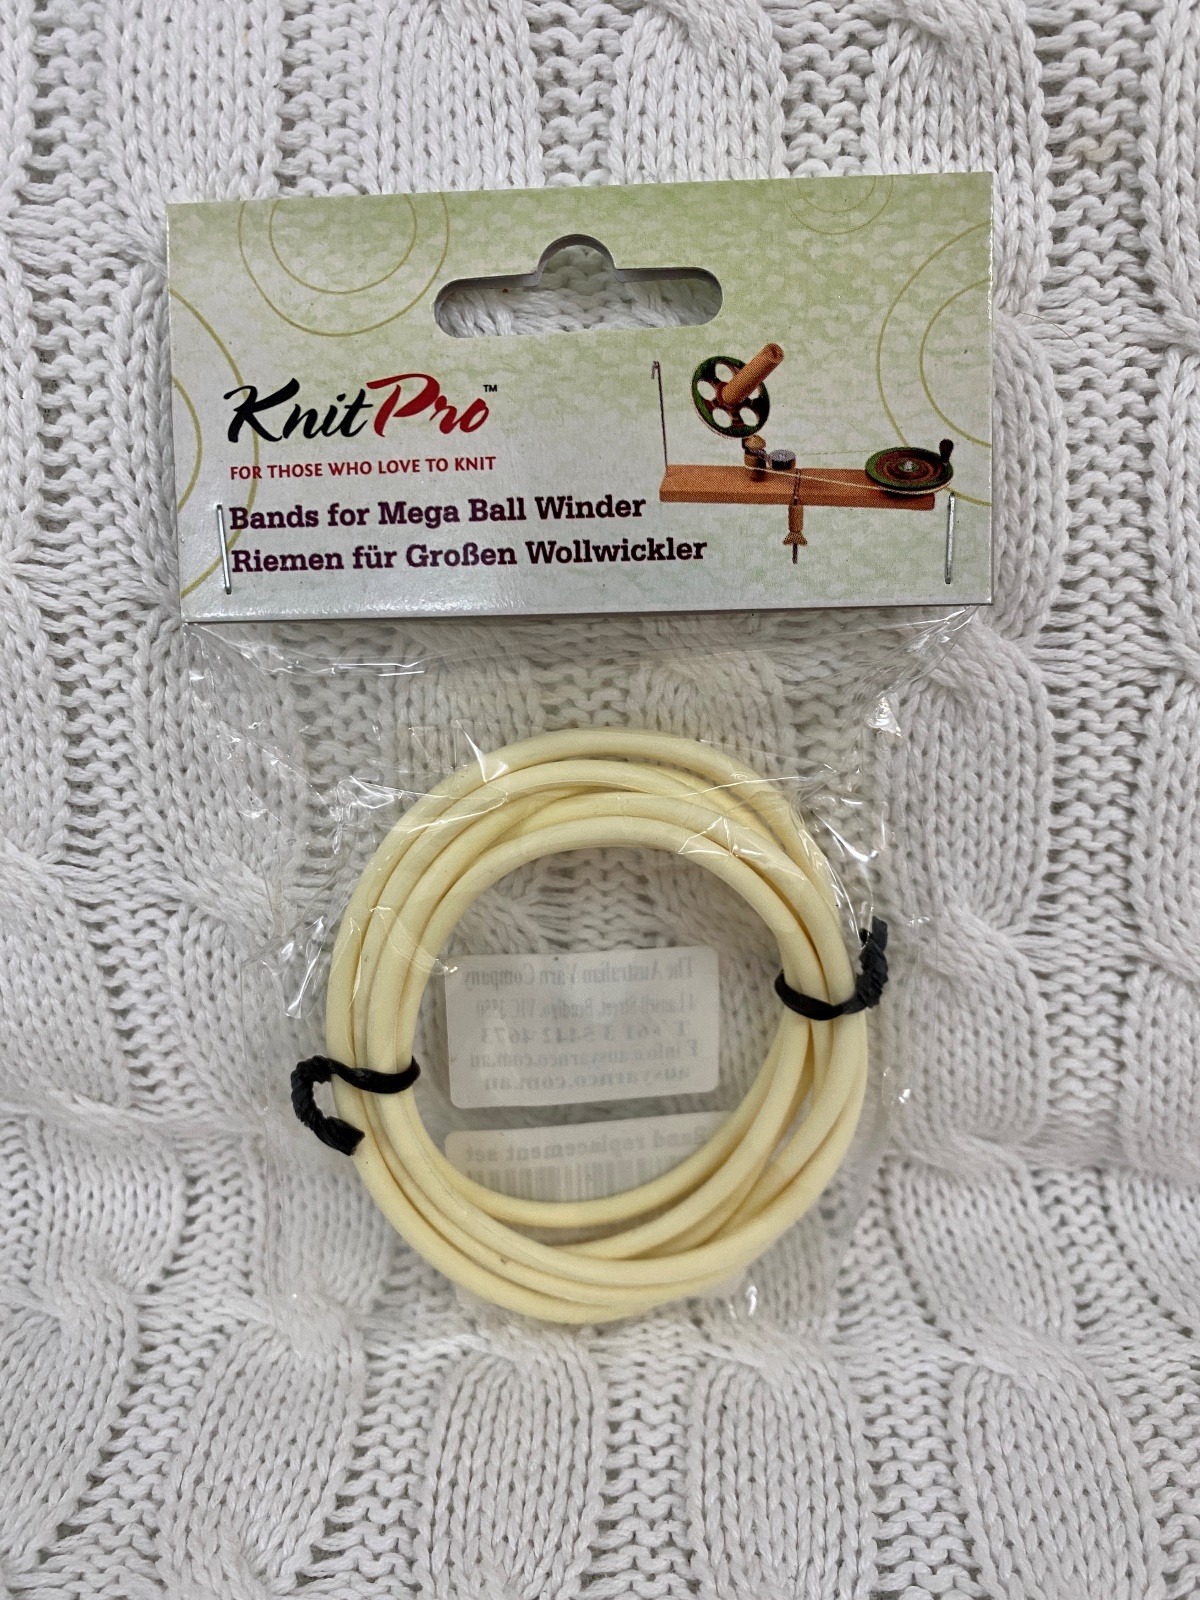
KnitPro Mega Ball Winder - Replacement Bands
Replacement Bands for KnitPro Mega Ball Winder
Brand: KnitPro
Category: Arts & Entertainment > Hobbies & Creative Arts > Arts & Crafts > Art & Crafting Tool Accessories > Spinning Wheel Accessories > Skein Winders